Yuranigh

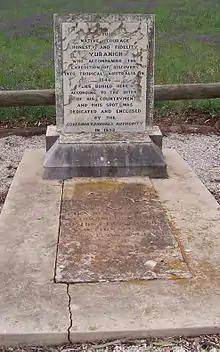
The grave of Yuranigh near Molong.

Yuranigh (approx. 1820 – April 1850) was an Australian Indigenous guide and stockman. Yuranigh was born in New South Wales and died in New South Wales.